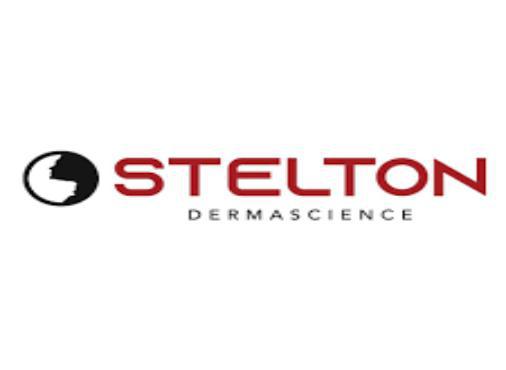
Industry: Necessities